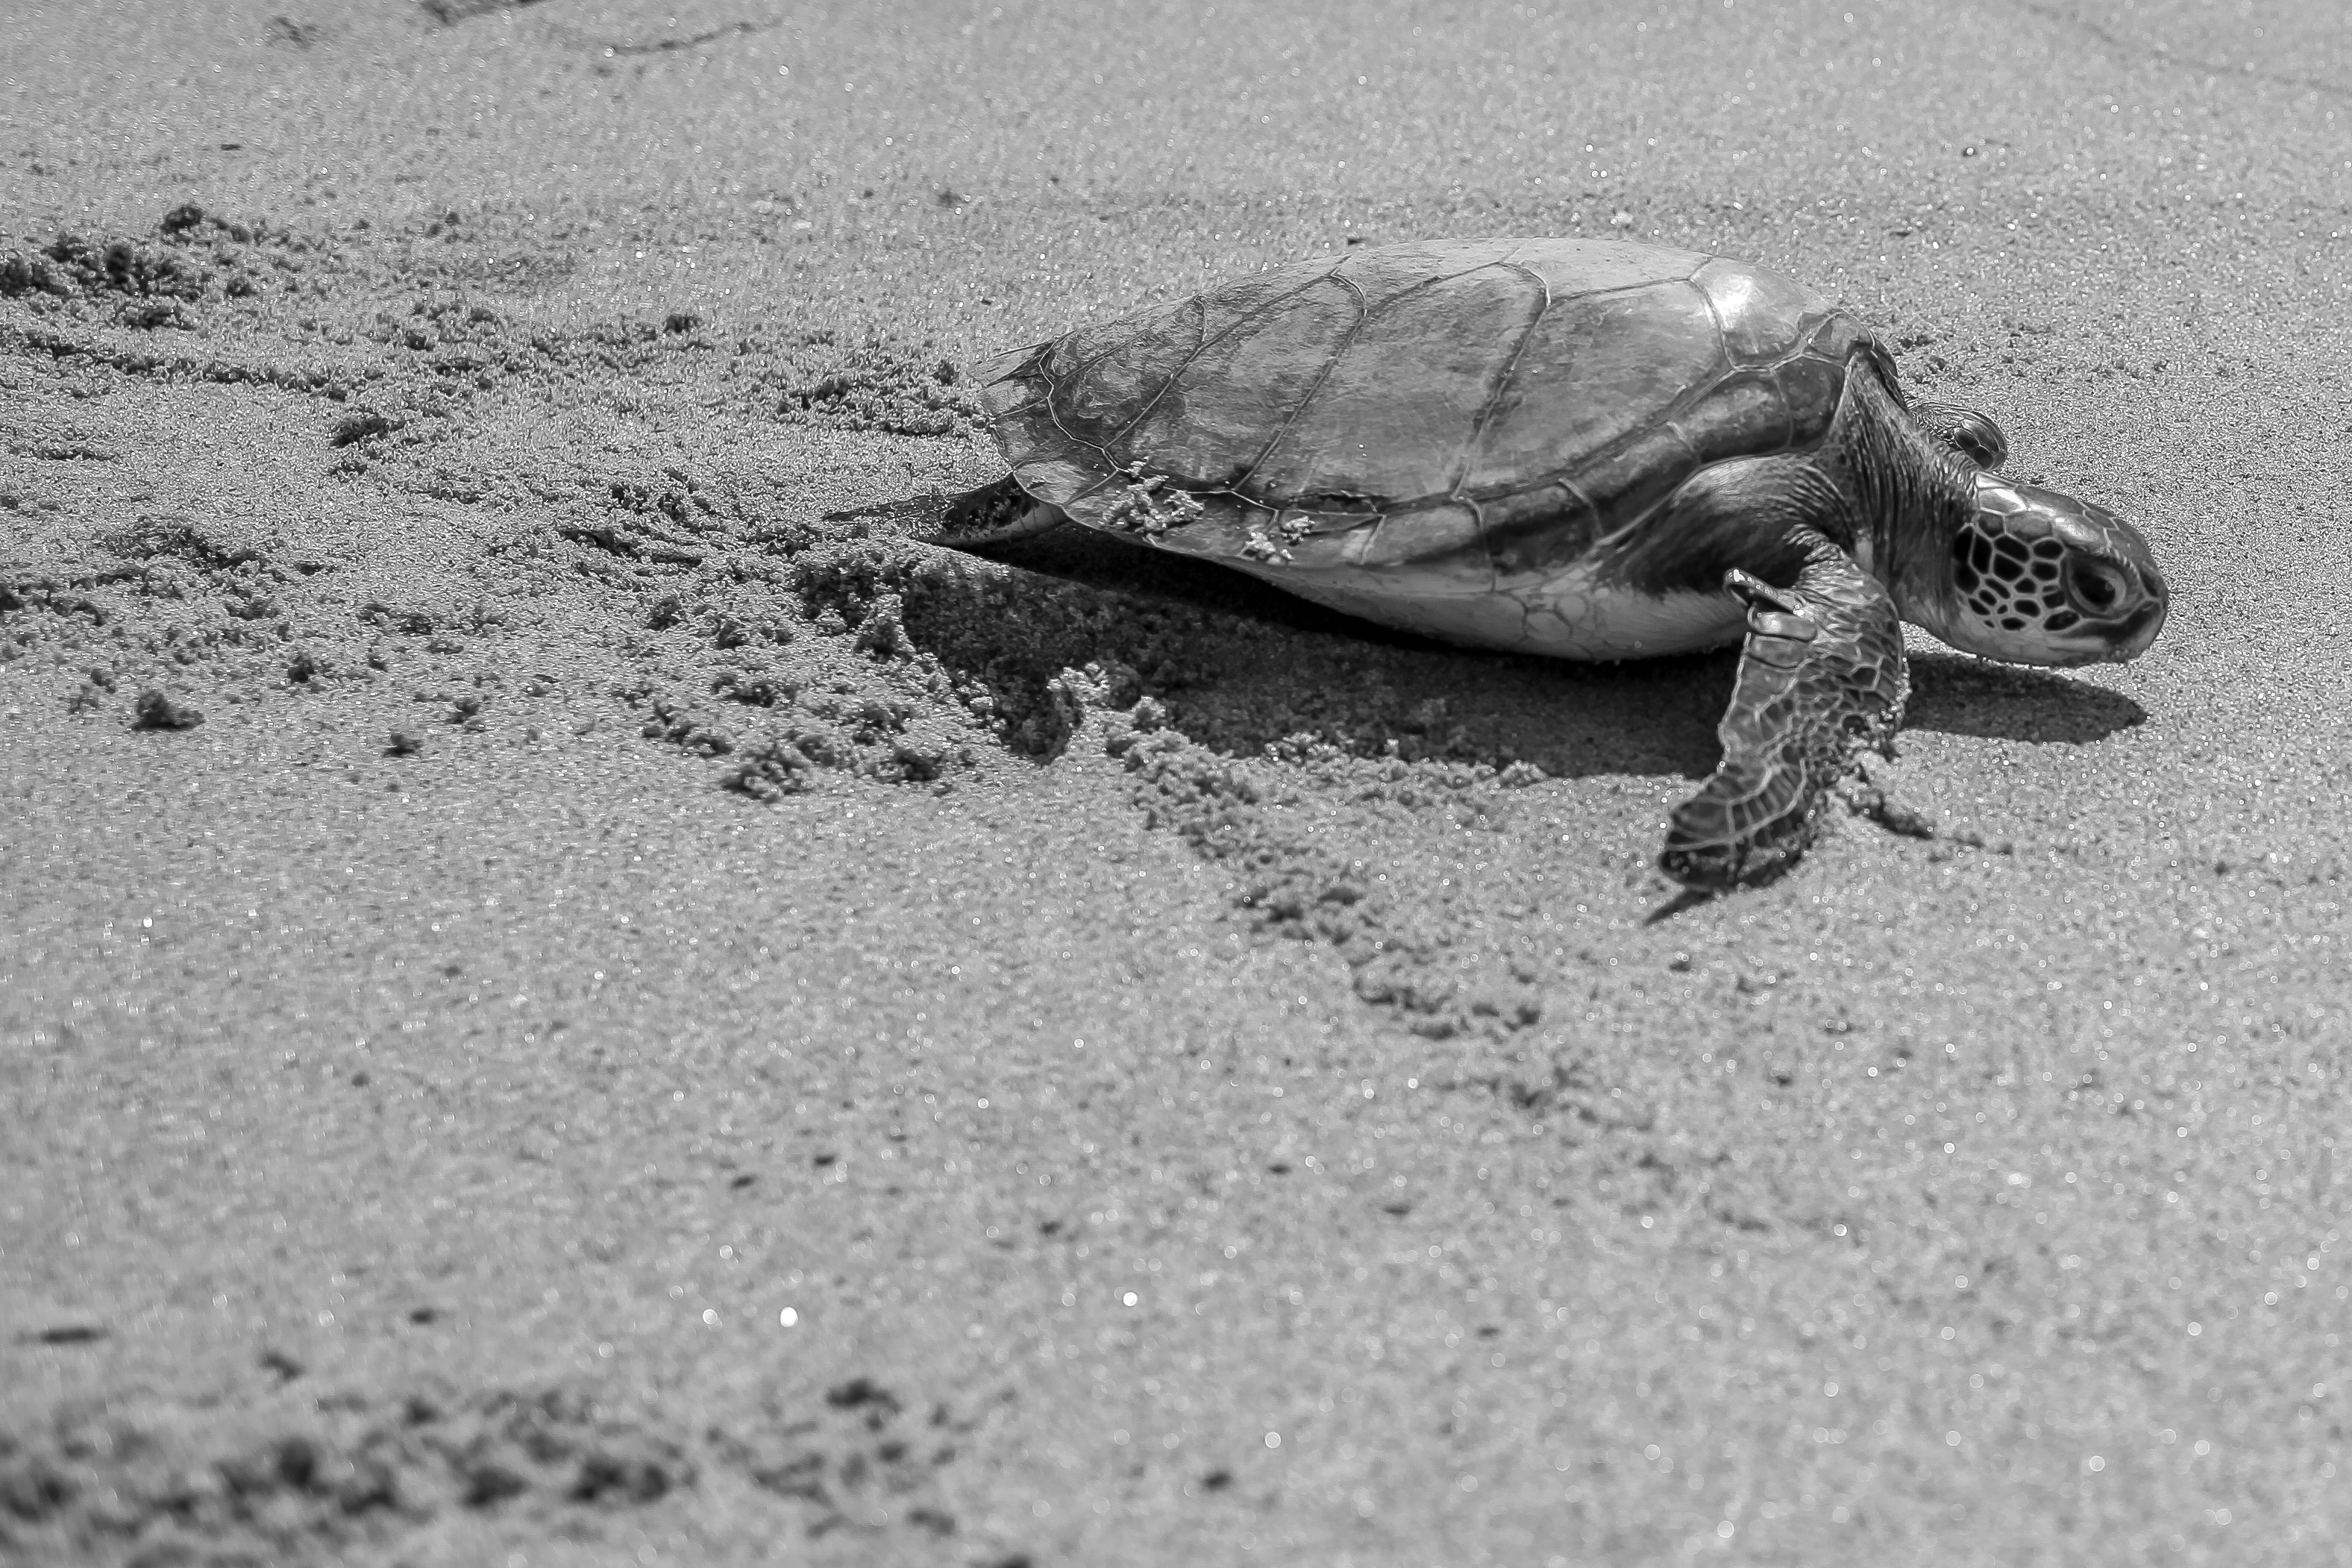
black and white, wildlife, turtle, sea turtle, reptile, monochrome, fauna, vertebrate, monochrome photography